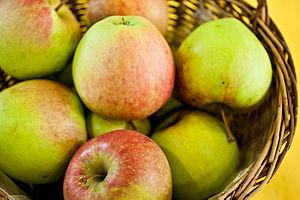
Delgollune, aussi connu sous le nom 'Delbard Jubilée', est le nom d'un cultivar moderne de pommier domestique, développé en 1964 par la pépinière Delbard.